Places in Harry Potter

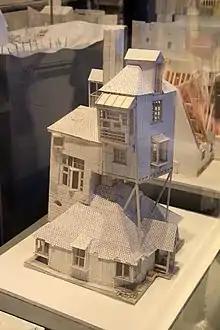
Scale model of "The Burrow" in The Making of Harry Potter exhibition.

Harry is raised from infancy by his aunt Petunia Dursley and his uncle Vernon Dursley at Number 4, Privet Drive. The house is located in the fictional town of Little Whinging, which is south-west of London in the county of Surrey. Albus Dumbledore explains to Harry that when his mother sacrificed herself to save him, an "ancient magic" was created that protects Harry while he lives with her sister Petunia. Unbeknownst to Harry, his neighbour Arabella Figg is a Squib who was placed in Little Whinging by Dumbledore to keep an eye on Harry.